Materials science

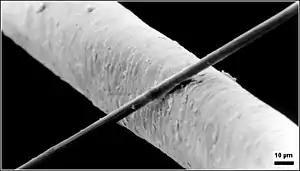
A 6 μm diameter carbon filament (running from bottom left to top right) sitting atop the much larger human hair

Another application of materials science in industry is making composite materials. These are structured materials composed of two or more macroscopic phases.